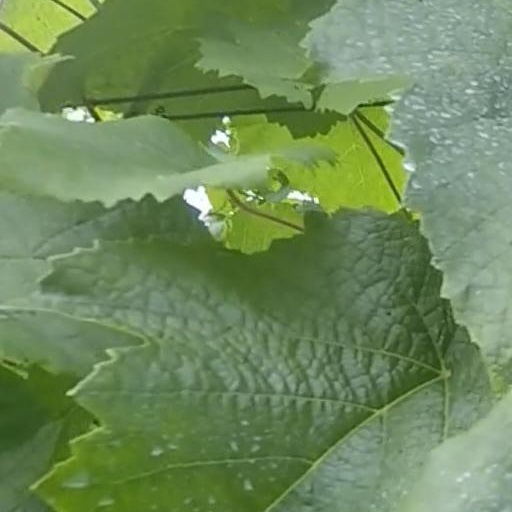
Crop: grape